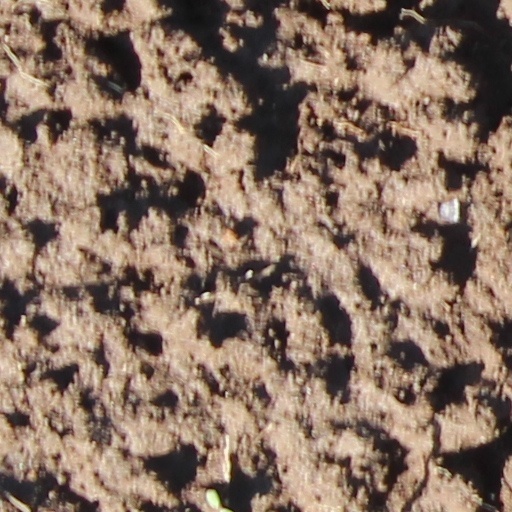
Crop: wheat